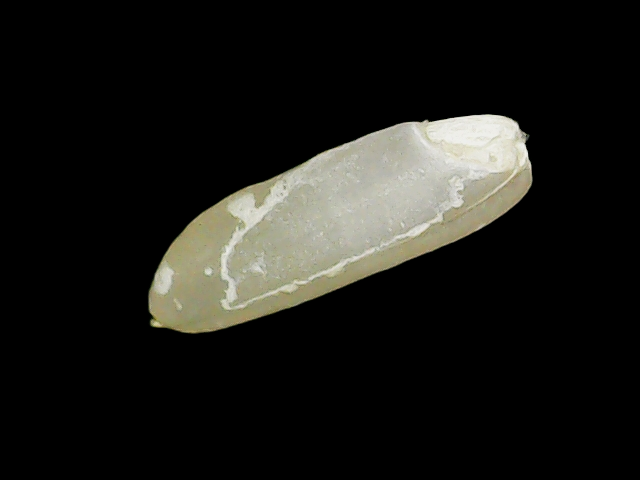
Rice variety: Binadhan7